List of hanfu

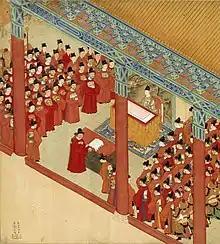
Government officials in "Changfu" during the Wanli era, Ming dynasty

Court dress is the dress worn at very formal occasions and ceremonies that are in the presence of a monarch (such as an enthronement ceremony). The entire ensemble of clothing can consist of many complex layers and look very elaborate. Court dress is similar to the "xuanduan" in components but have additional adornments and elaborate headwear. They are often brightly colored with vermillion and blue. There are various versions of court dress that are worn for certain occasions. The practical use of court dress is now obsolete in the modern age since there is no reigning monarch in China anymore.